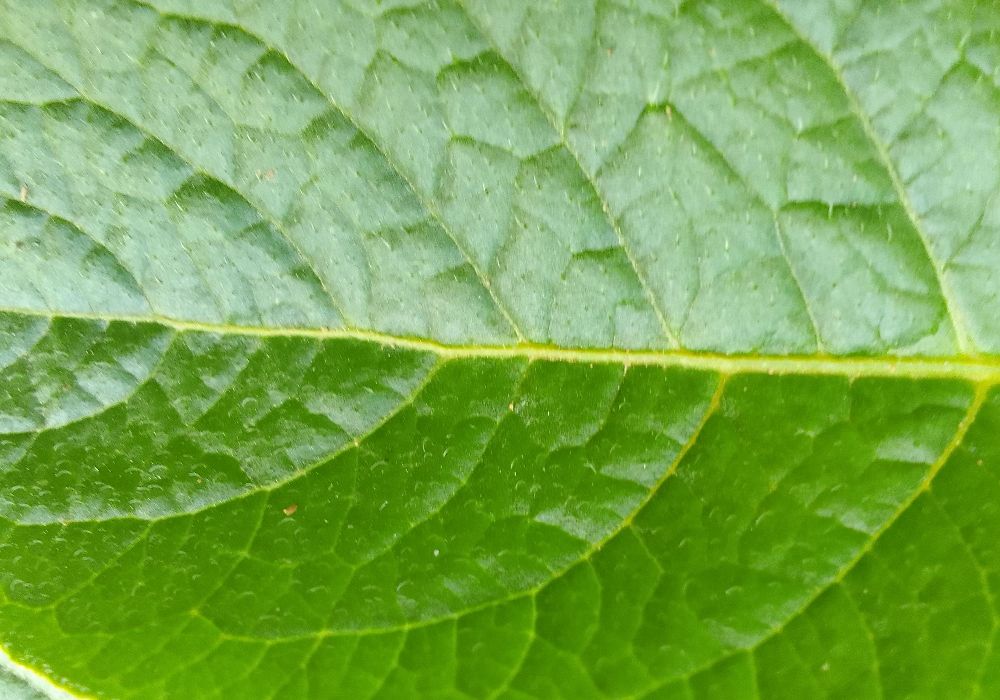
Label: Healthy